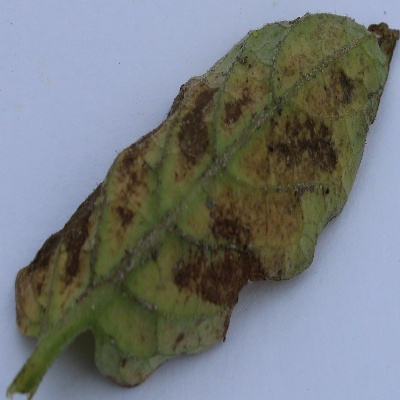
Crop: Tomato
Condition: septoria leaf spot